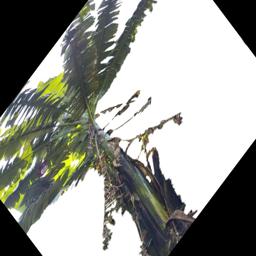
Label: BHIMKOL